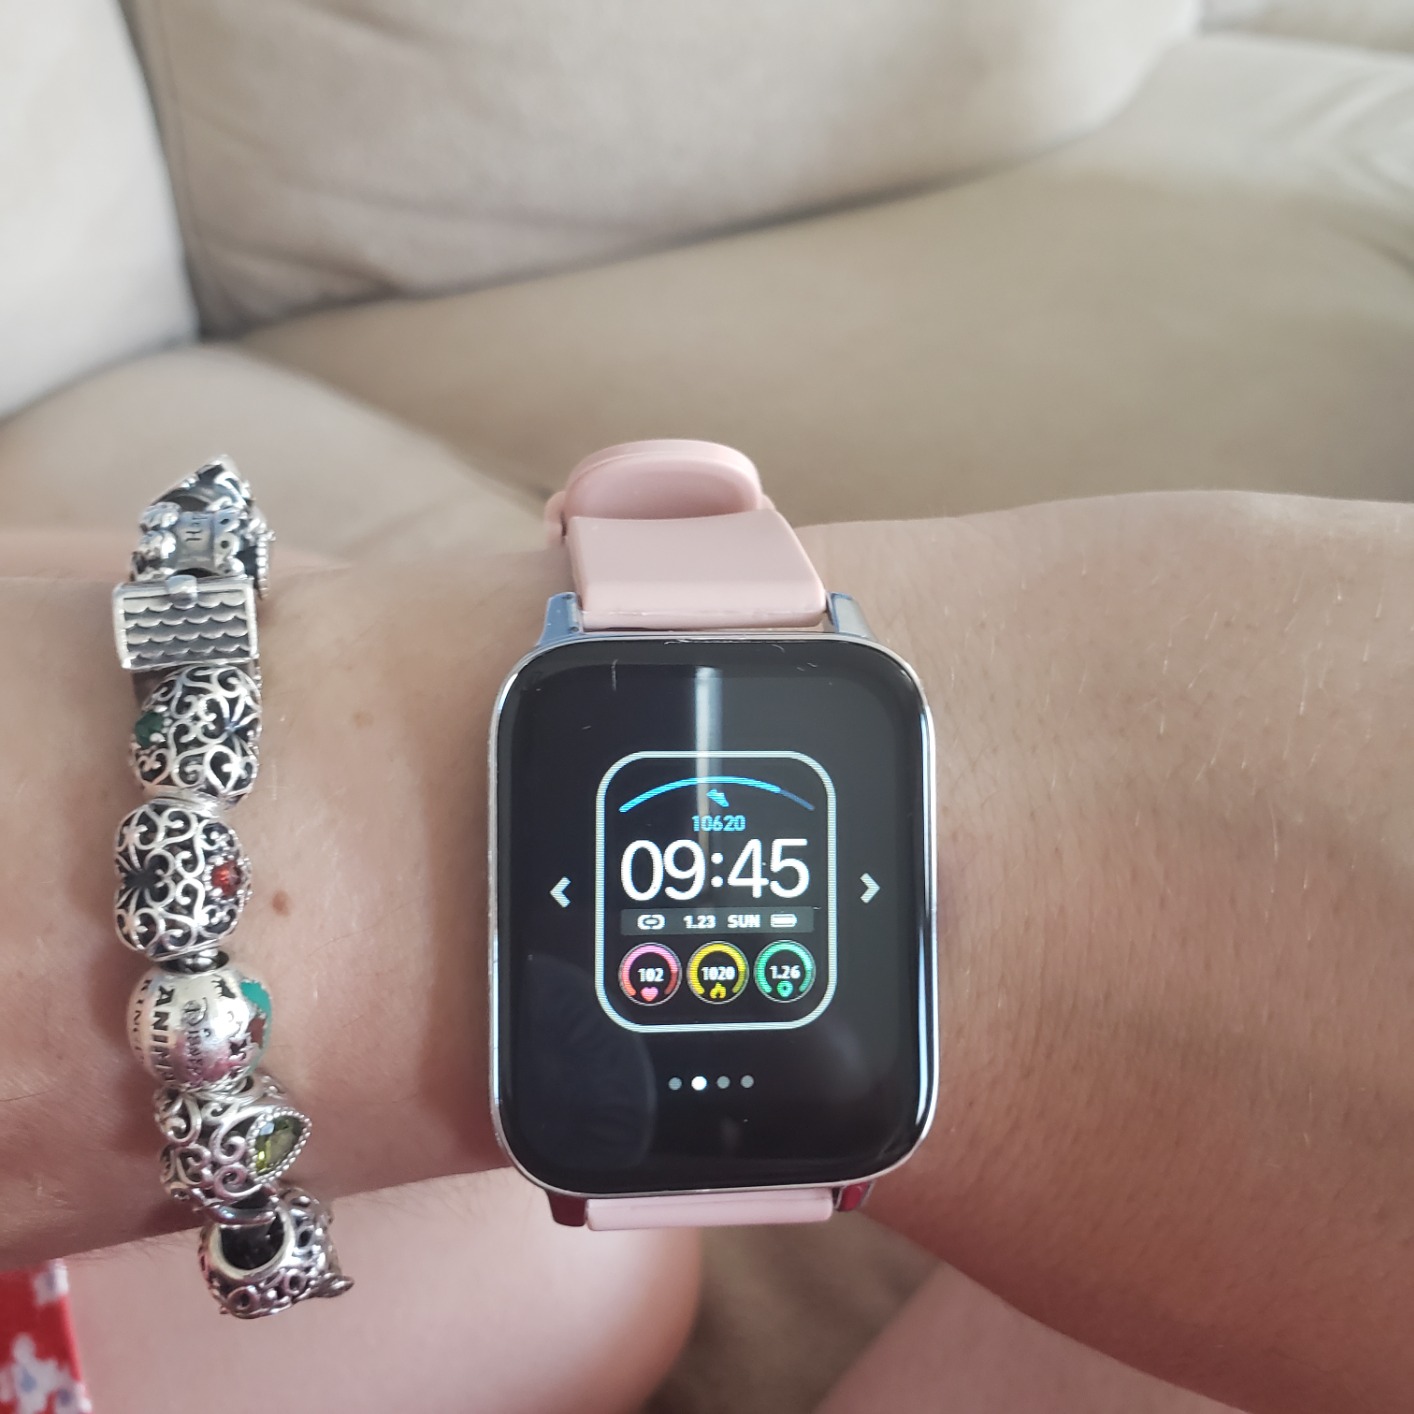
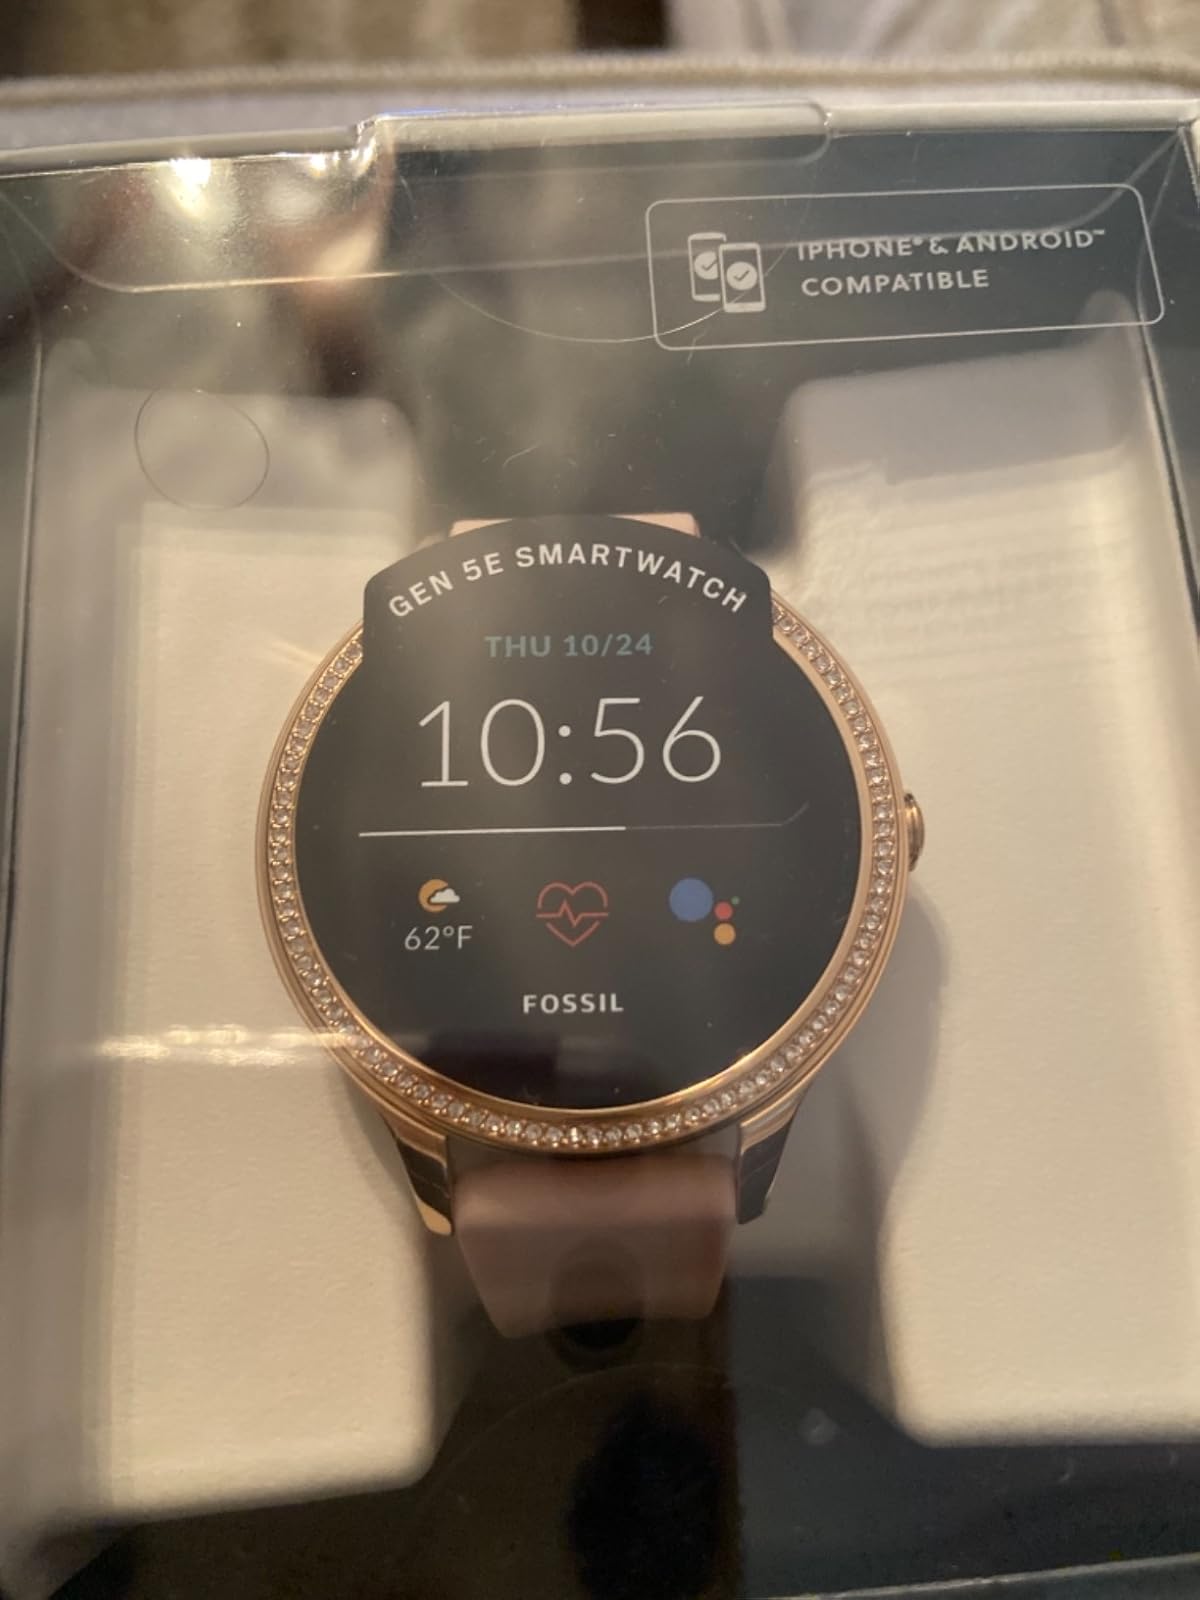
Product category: smartwatch
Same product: no